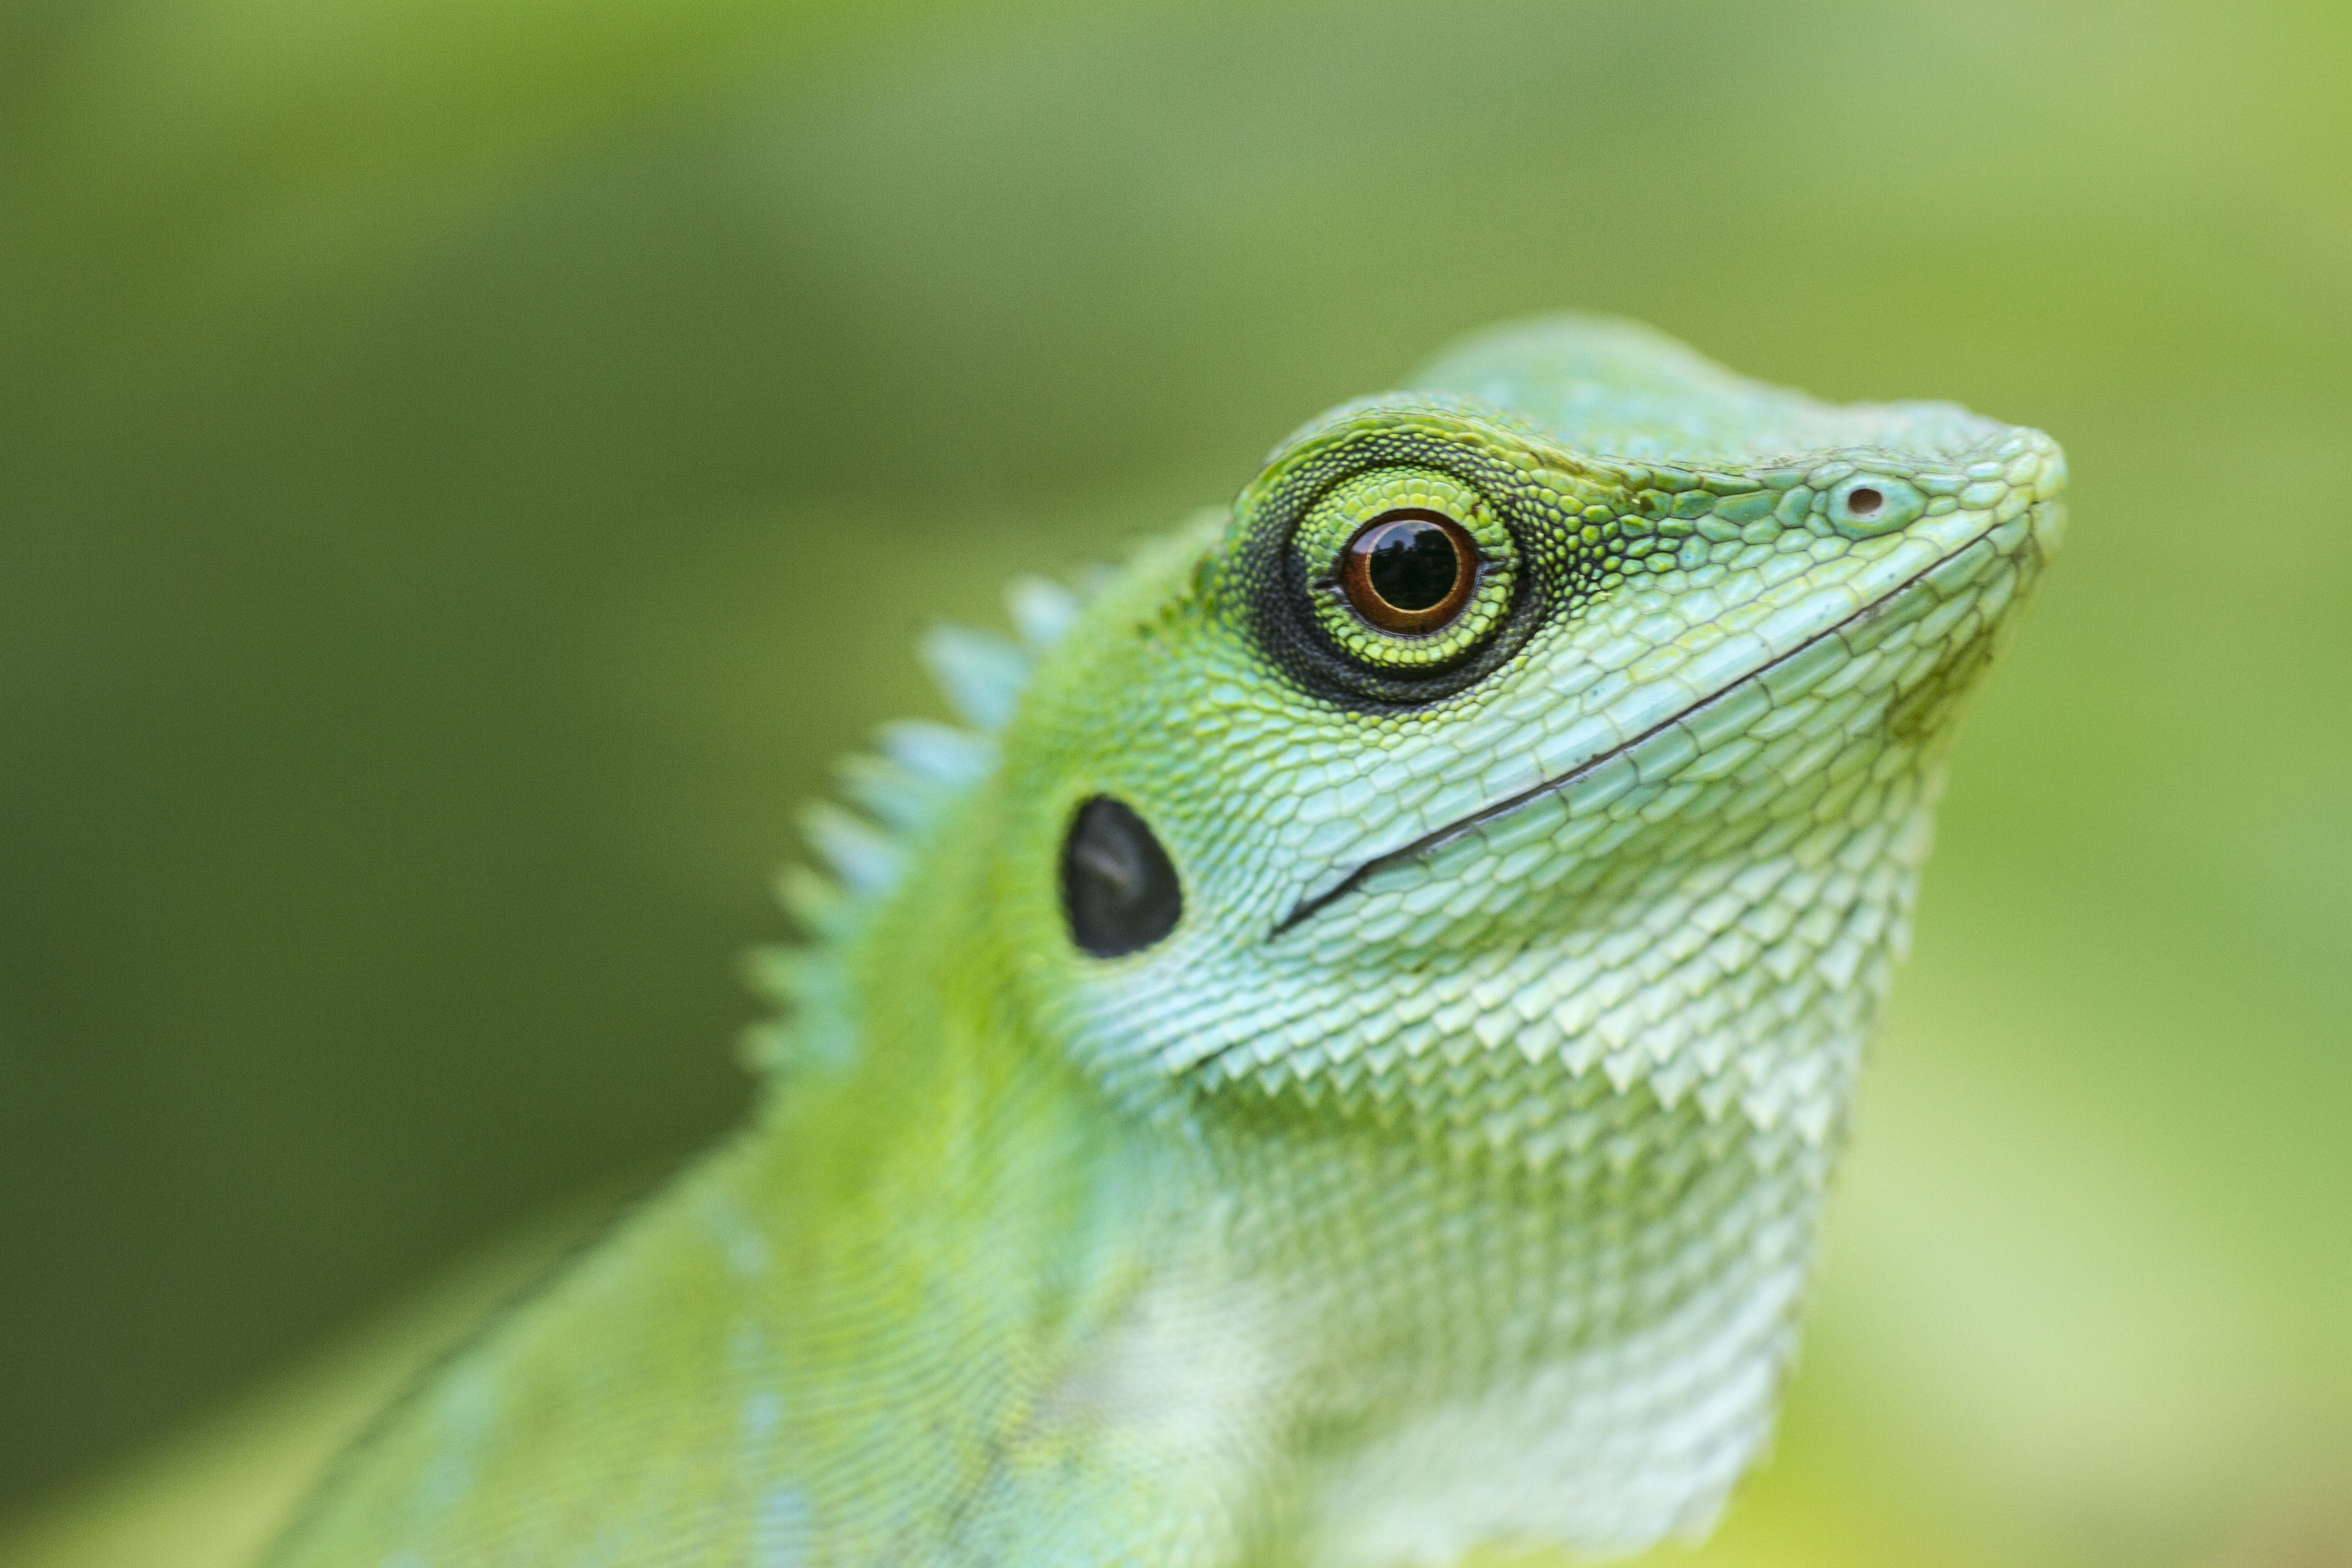
green lizard, wildlife, nature, iguania, reptile, lizard, carolina anole, iguana, wall lizard, scaled reptile, terrestrial plant, terrestrial animal, iguanidae, chameleon, grass, close up, macro photography, dragon lizard, green iguana, anole, gecko, amphibian, common chameleon, lacerta